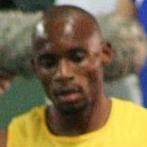
Age: 26